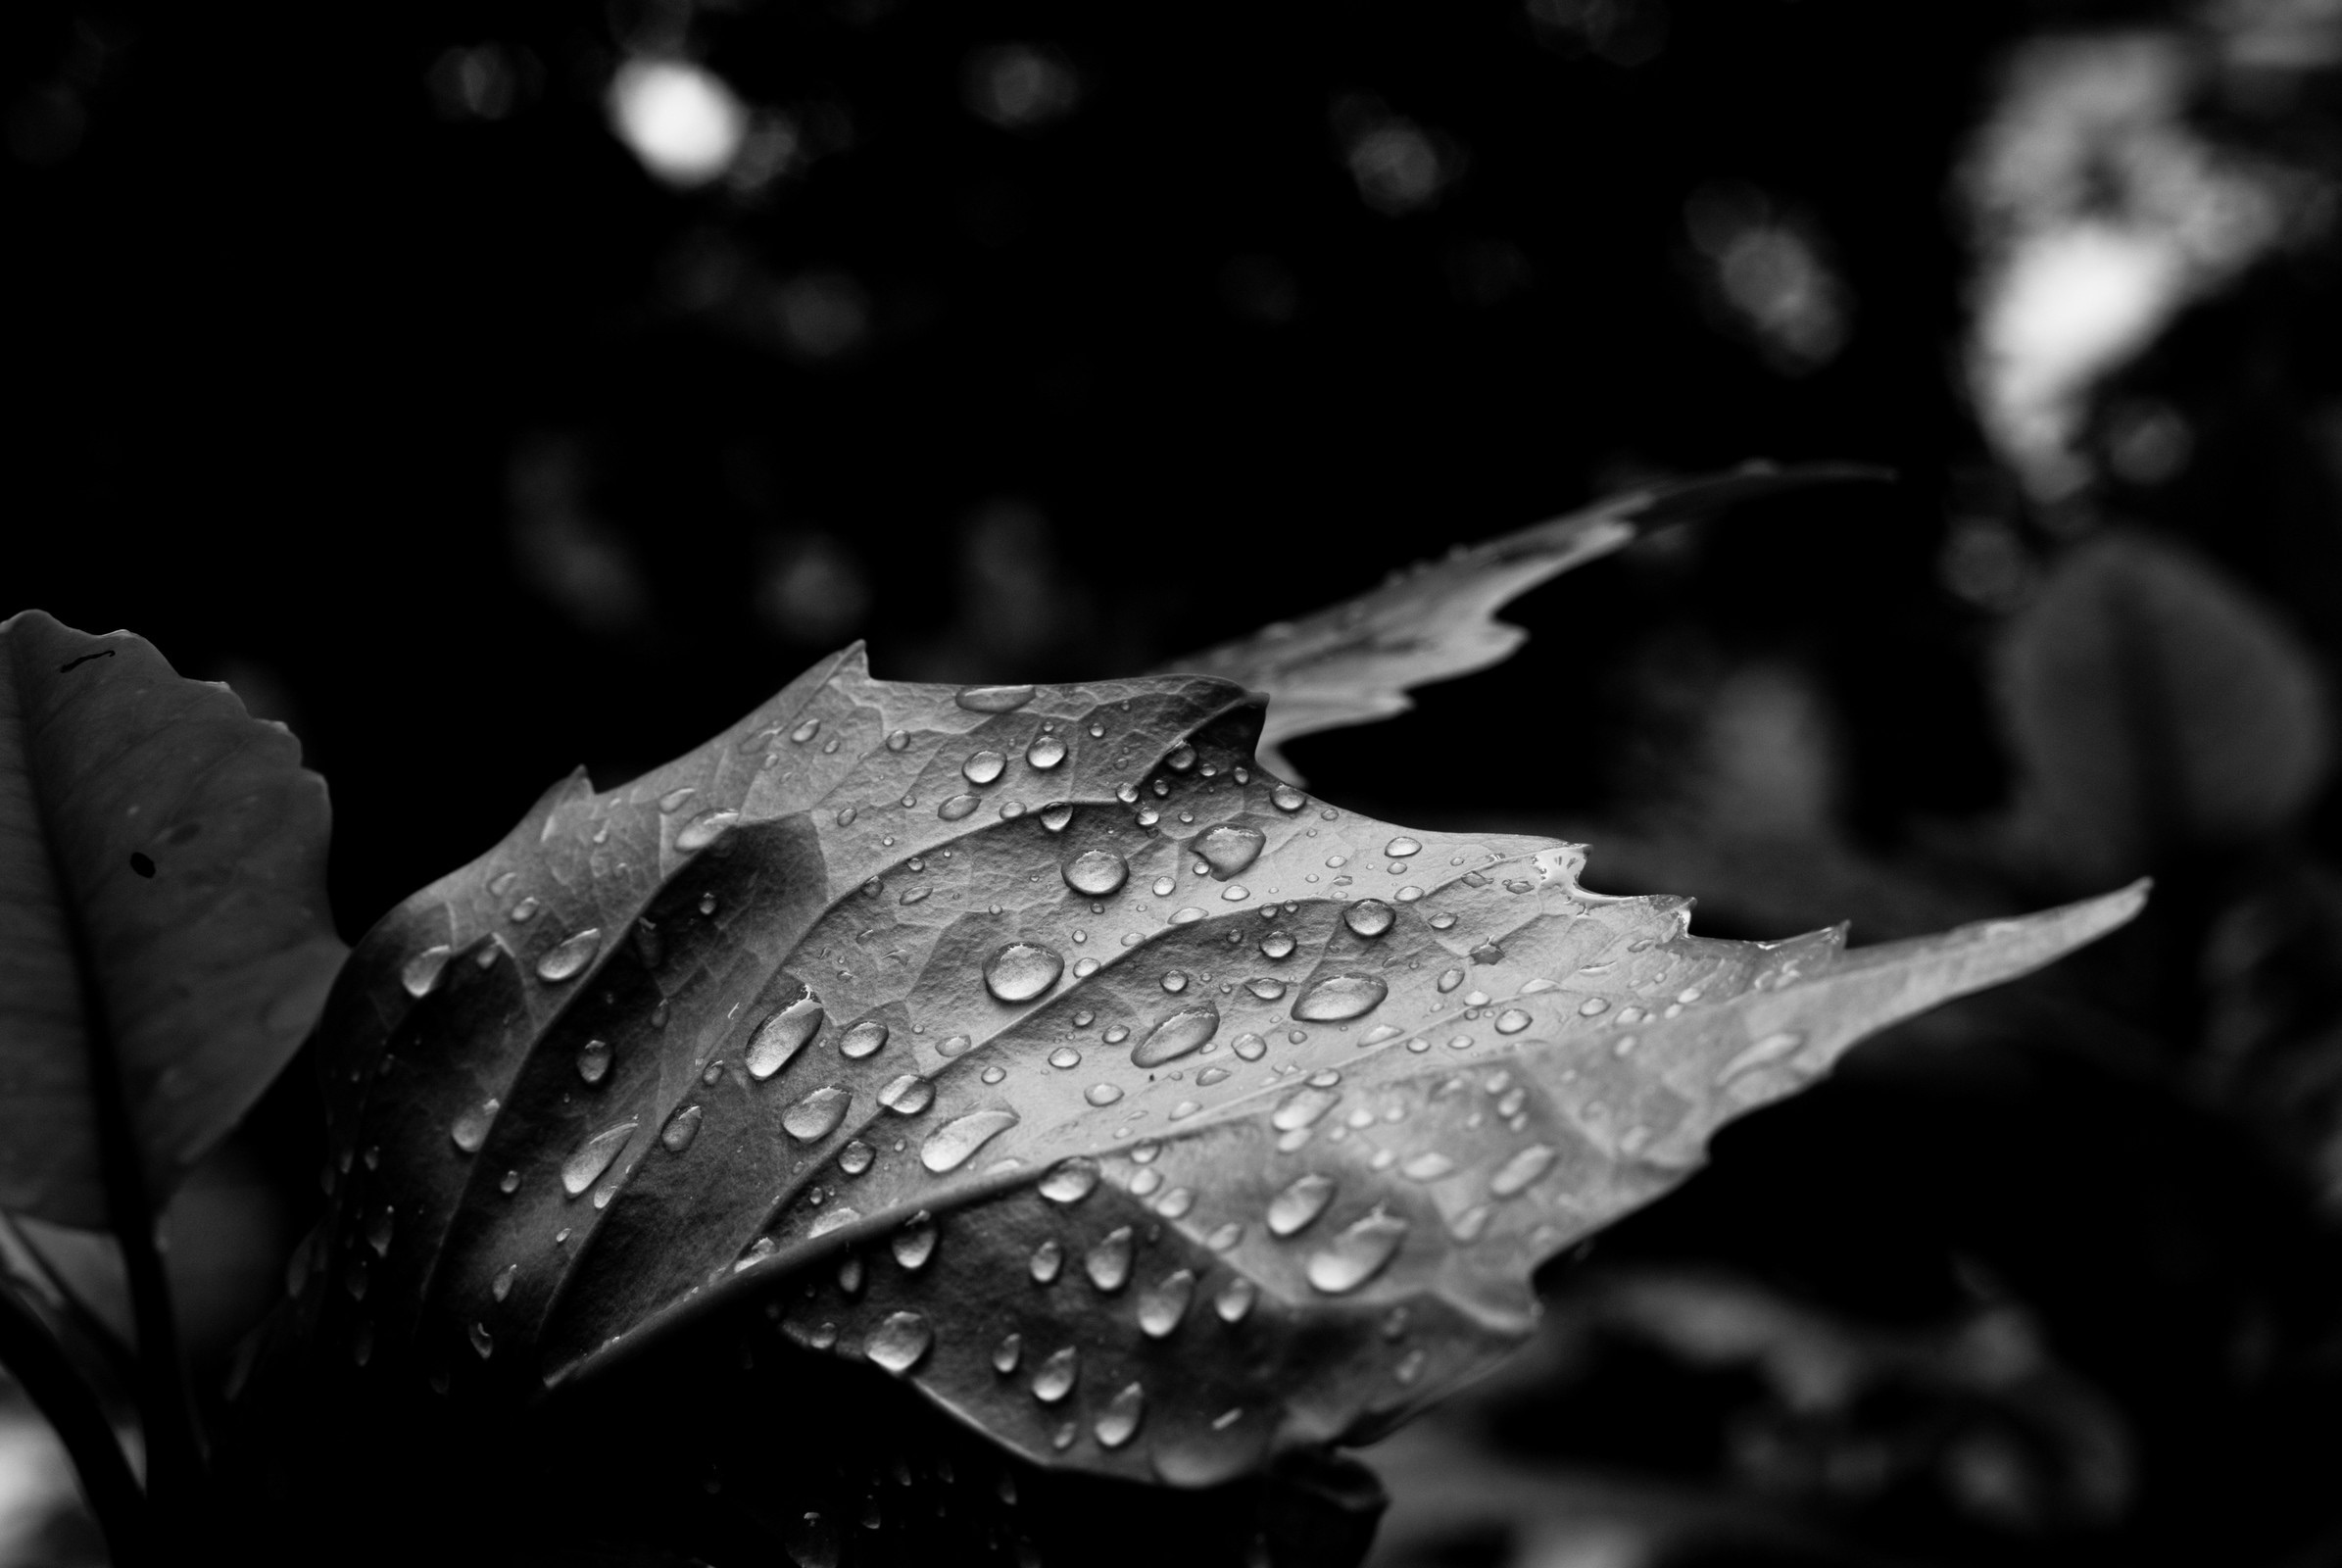
tree, branch, drop, dew, black and white, plant, photography, leaf, flower, petal, frost, darkness, black, monochrome, close up, moisture, macro photography, monochrome photography